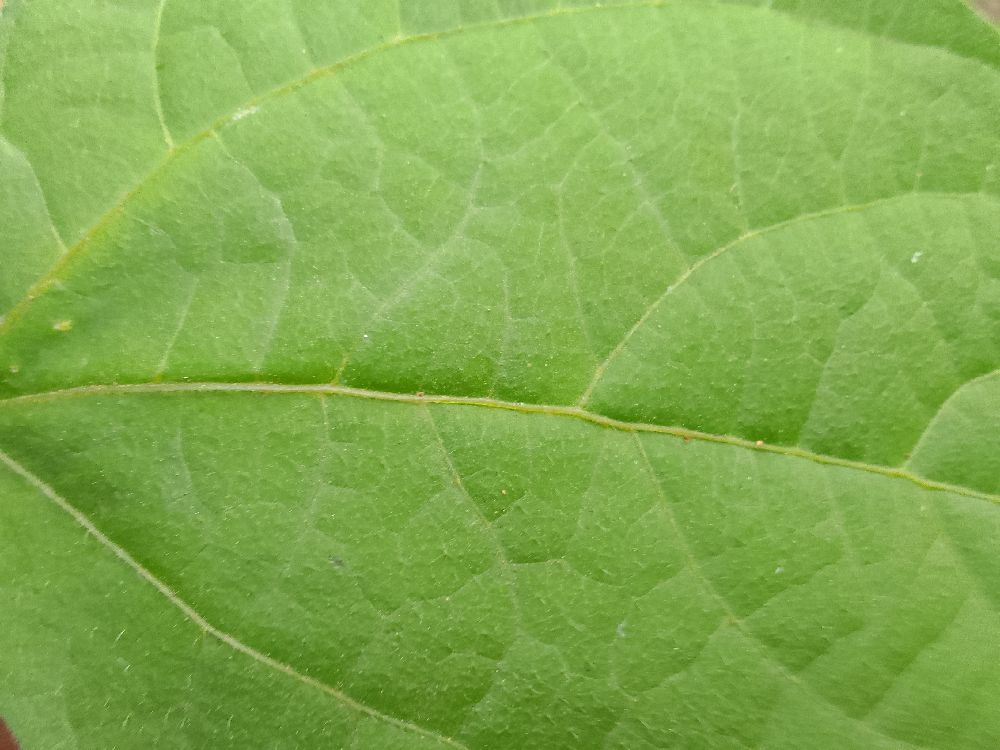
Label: healthy